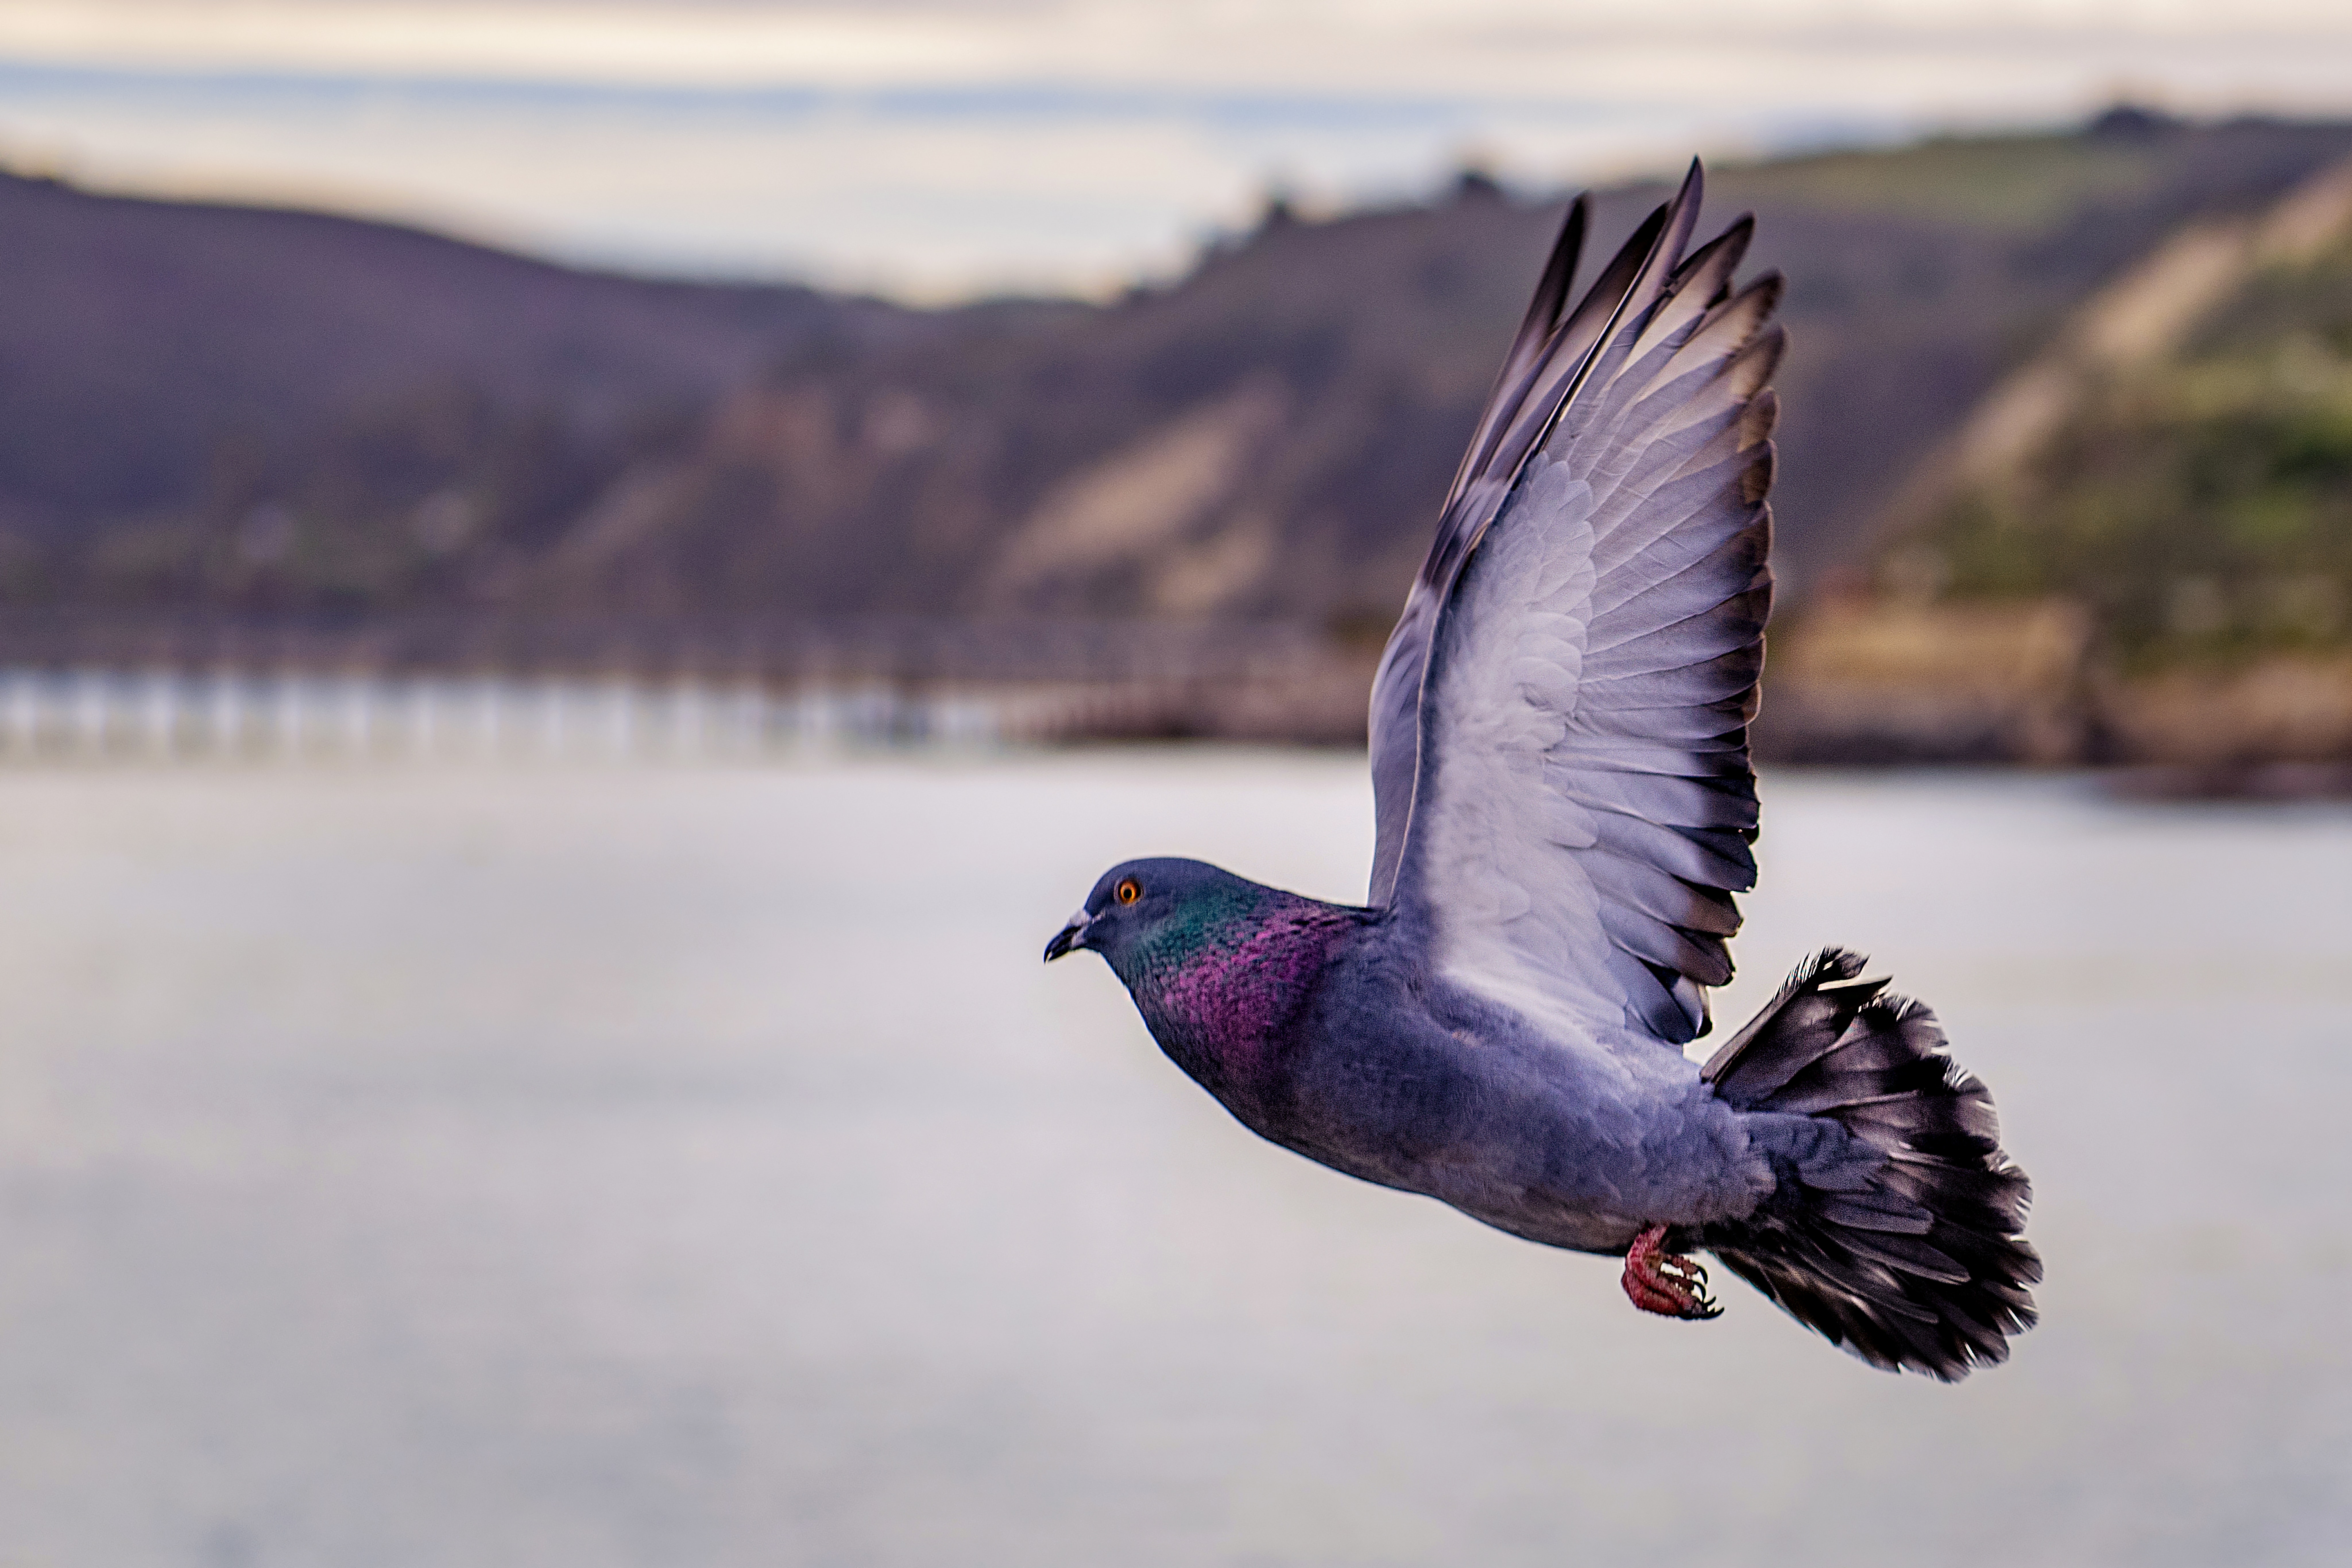
bird, beak, pigeons and doves, wing, wildlife, water, rock dove, organism, feather, tail, seabird